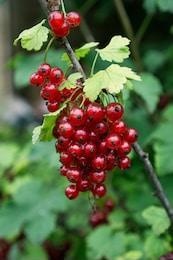
Label: redcurrant